Jan Mostaert

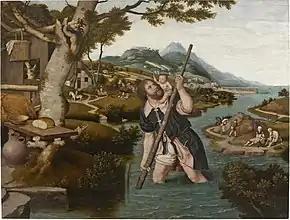
"St. Christopher", Museum Mayer van den Bergh

One of these is van Mander's assertion that he was appointed 'painctre aux honneurs' ("painter with honors") by Margaret of Austria, the governor of the Habsburg Netherlands; it does not seem that he became Margaret's court painter, although there are two mentions of him in her accounting records. Recent art historians think he probably worked in the provincial town of Haarlem, some way from the larger cities of the southern Netherlands, for all or most of his career.